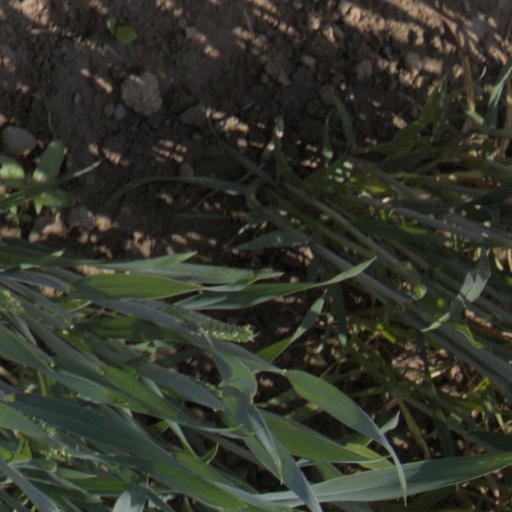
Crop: wheat